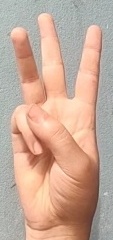
ASL sign: W